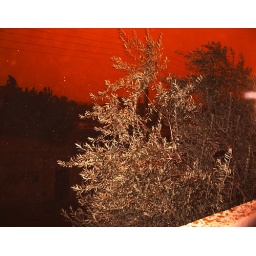
During a Sandstorm in the desert of Algeria the sky is orange